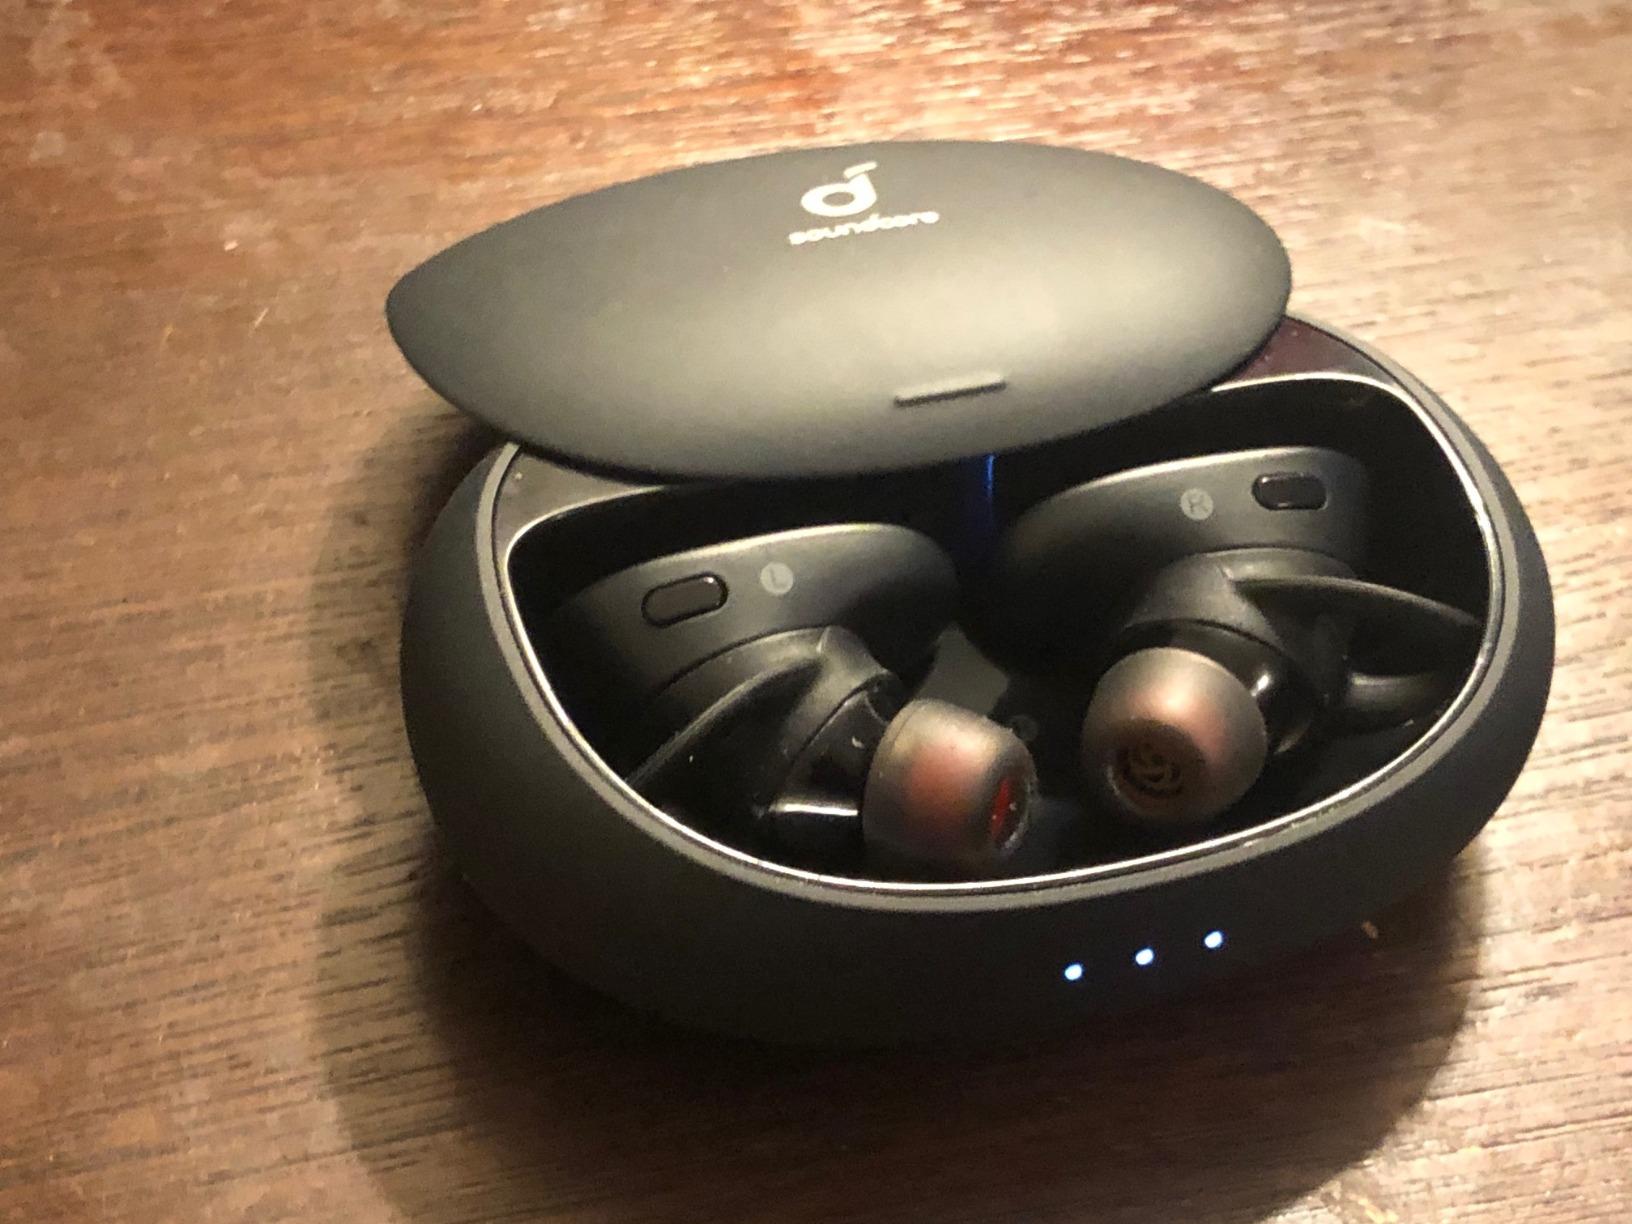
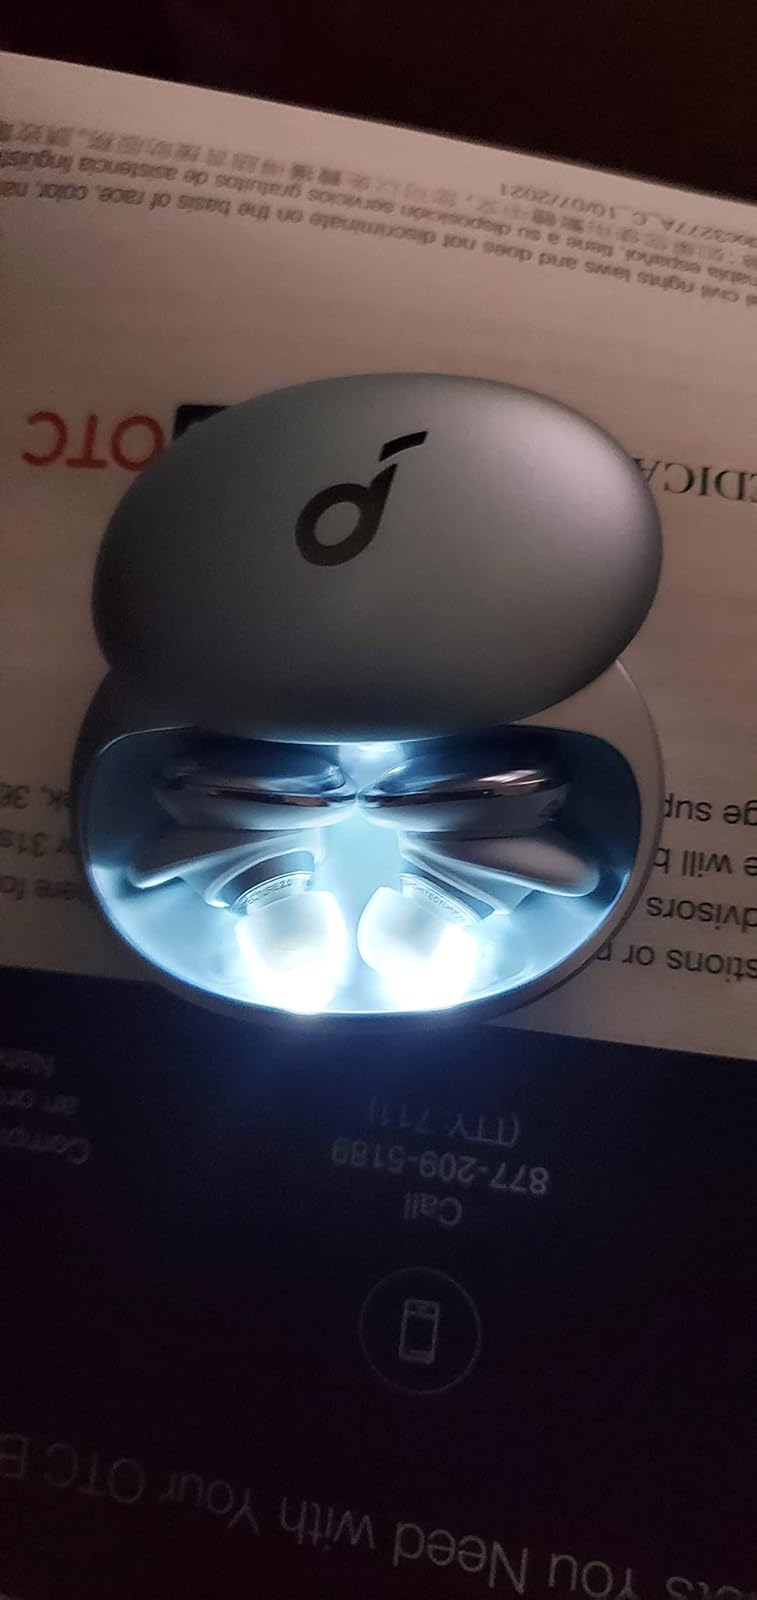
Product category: earbuds
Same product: no